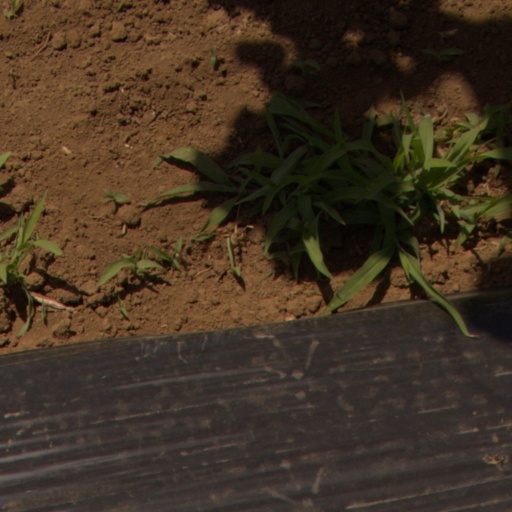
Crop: Jerusalem artichoke